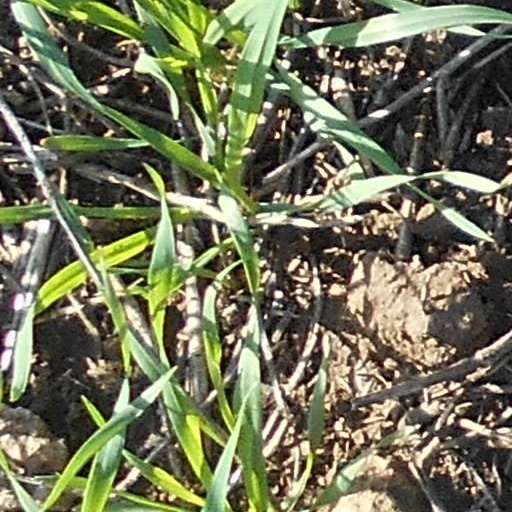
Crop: wheat